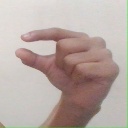
अक्षर: ग